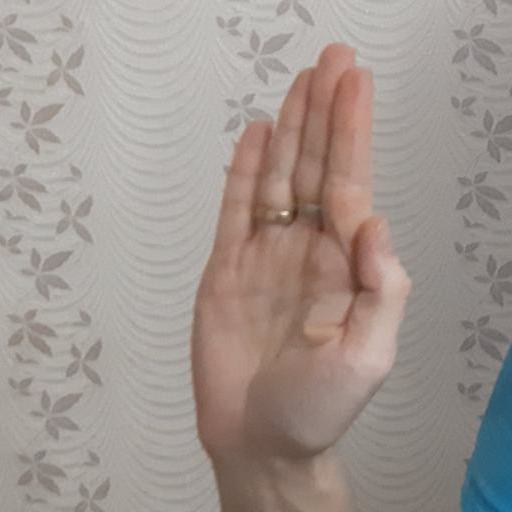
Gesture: stop